Spend (The Walking Dead)

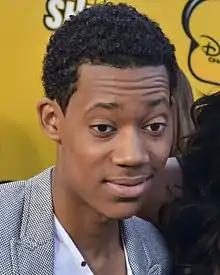
Tyler James Williams made his final appearance as Noah in "Spend".

Upon airing, the episode was watched by 13.781 million American viewers with an 18-49 rating of 7.0, a decrease in viewership from the previous episode which had 14.534 million viewers, and a slight decrease in 18-49 ratings from the previous episode's 7.3. The Australian broadcast was watched by 67,000 viewers, making it the third most-watched telecast on pay television that day.